Kowloon Dairy

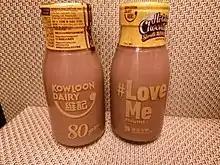
Chocolate milk in anniversary bottles, 2020

In January 2007 and 2009, Kowloon Dairy Limited was awarded certification from HACCP Food Safety Management and the ISO 22000 Certification by the British Standards Institution. This was the first time a Hong Kong Dairy Product company was recognized and awarded. Furthermore, in September 2011, Kowloon Dairy Limited was granted HACCP Food Safety Management and ISO 22000 Certification from the SGS.